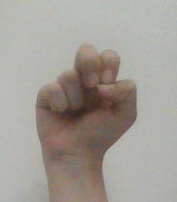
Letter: gaaf